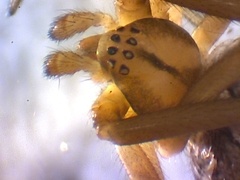
Species: Lactrodectus_hesperus